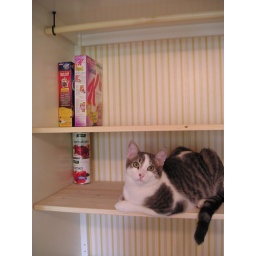
I kept the clothes bar in the wardrobe for drying herbs.